Lycopene

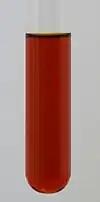
Test tube containing a dichloromethane solution of lycopene

Lycopene is non-toxic and commonly found in the diet, mainly from tomato products. There are cases of intolerance or allergic reaction to dietary lycopene, which may cause diarrhea, nausea, stomach pain or cramps, gas, and loss of appetite. Lycopene may increase the risk of bleeding when taken with anticoagulant drugs. Because lycopene may cause low blood pressure, interactions with drugs that affect blood pressure may occur. Lycopene may affect the immune system, the nervous system, sensitivity to sunlight, or drugs used for stomach ailments.